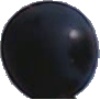
Label: Grape Blue 1